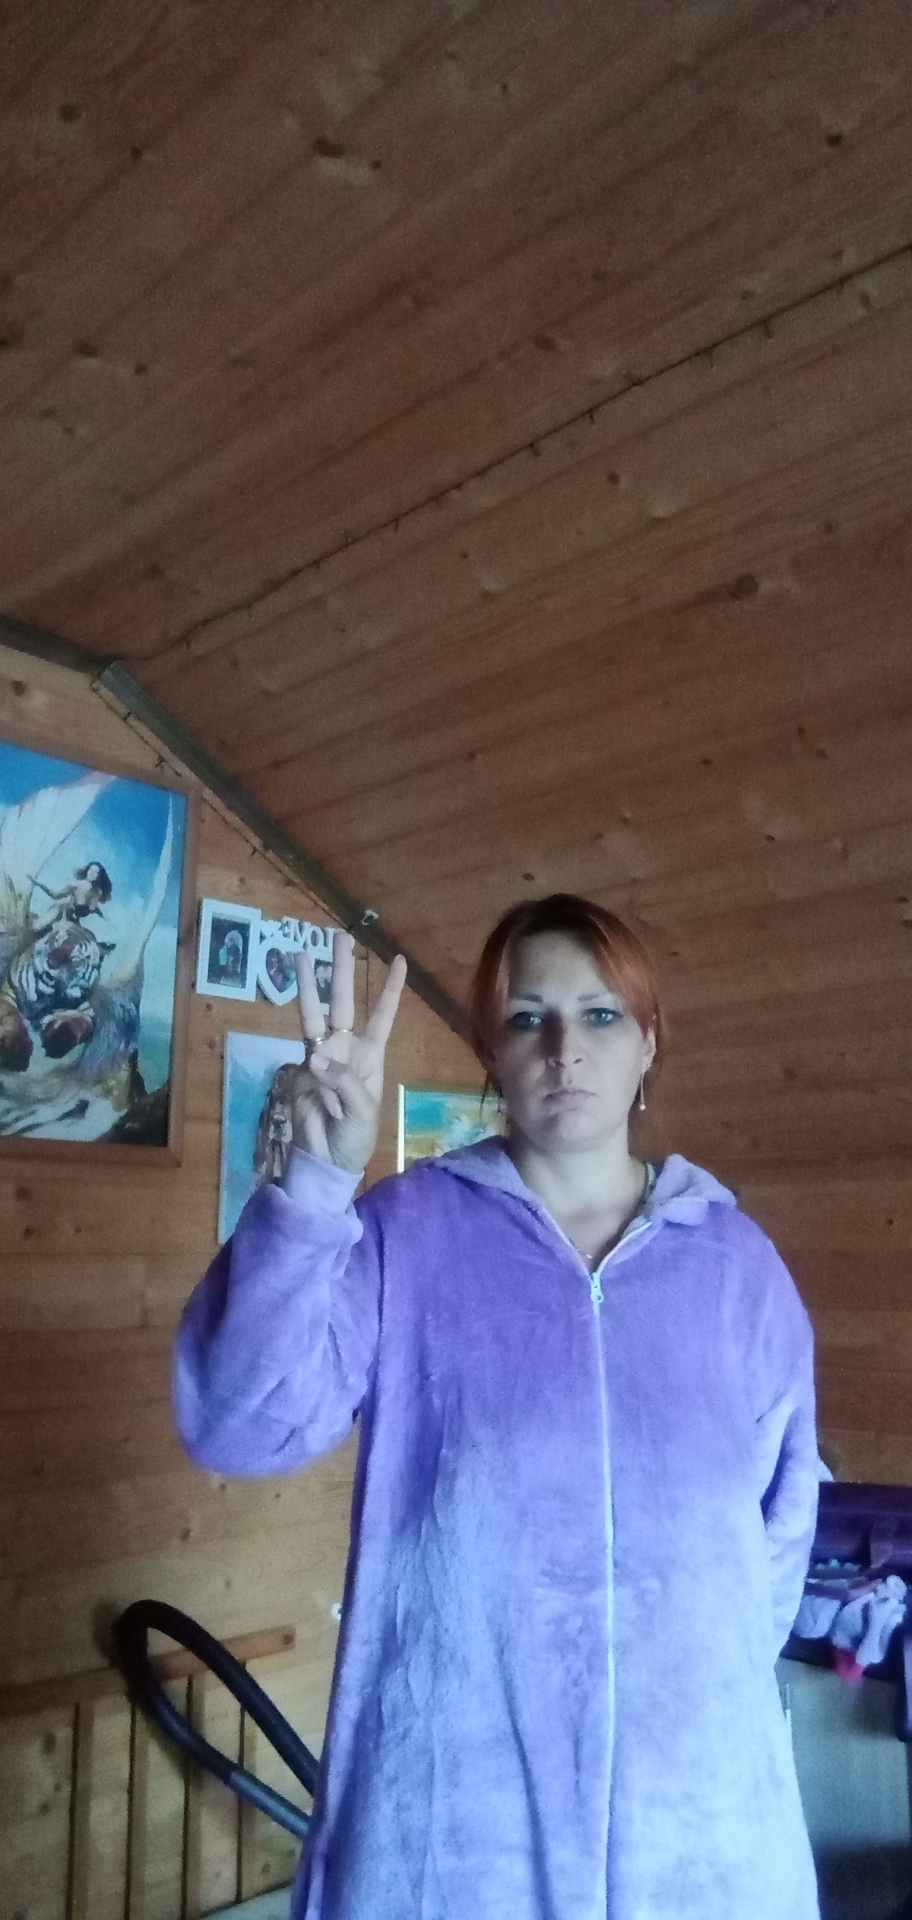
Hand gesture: three